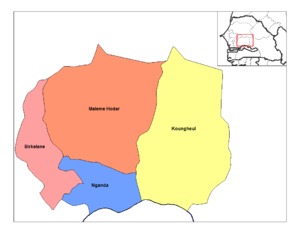
Carte des arrondissements du département de Kaffrine au Sénégal.